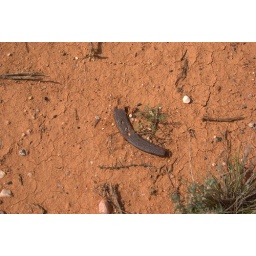
In the sand about 100m from the road near the town of Cockburn